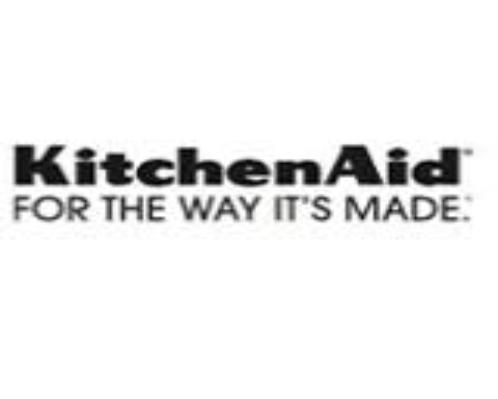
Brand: KITCHEN AID
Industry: Necessities